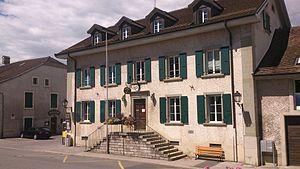
route
Écublens, officiellement Ecublens, est une ville et une commune suisse du canton de Vaud, située dans le district de l'Ouest lausannois.